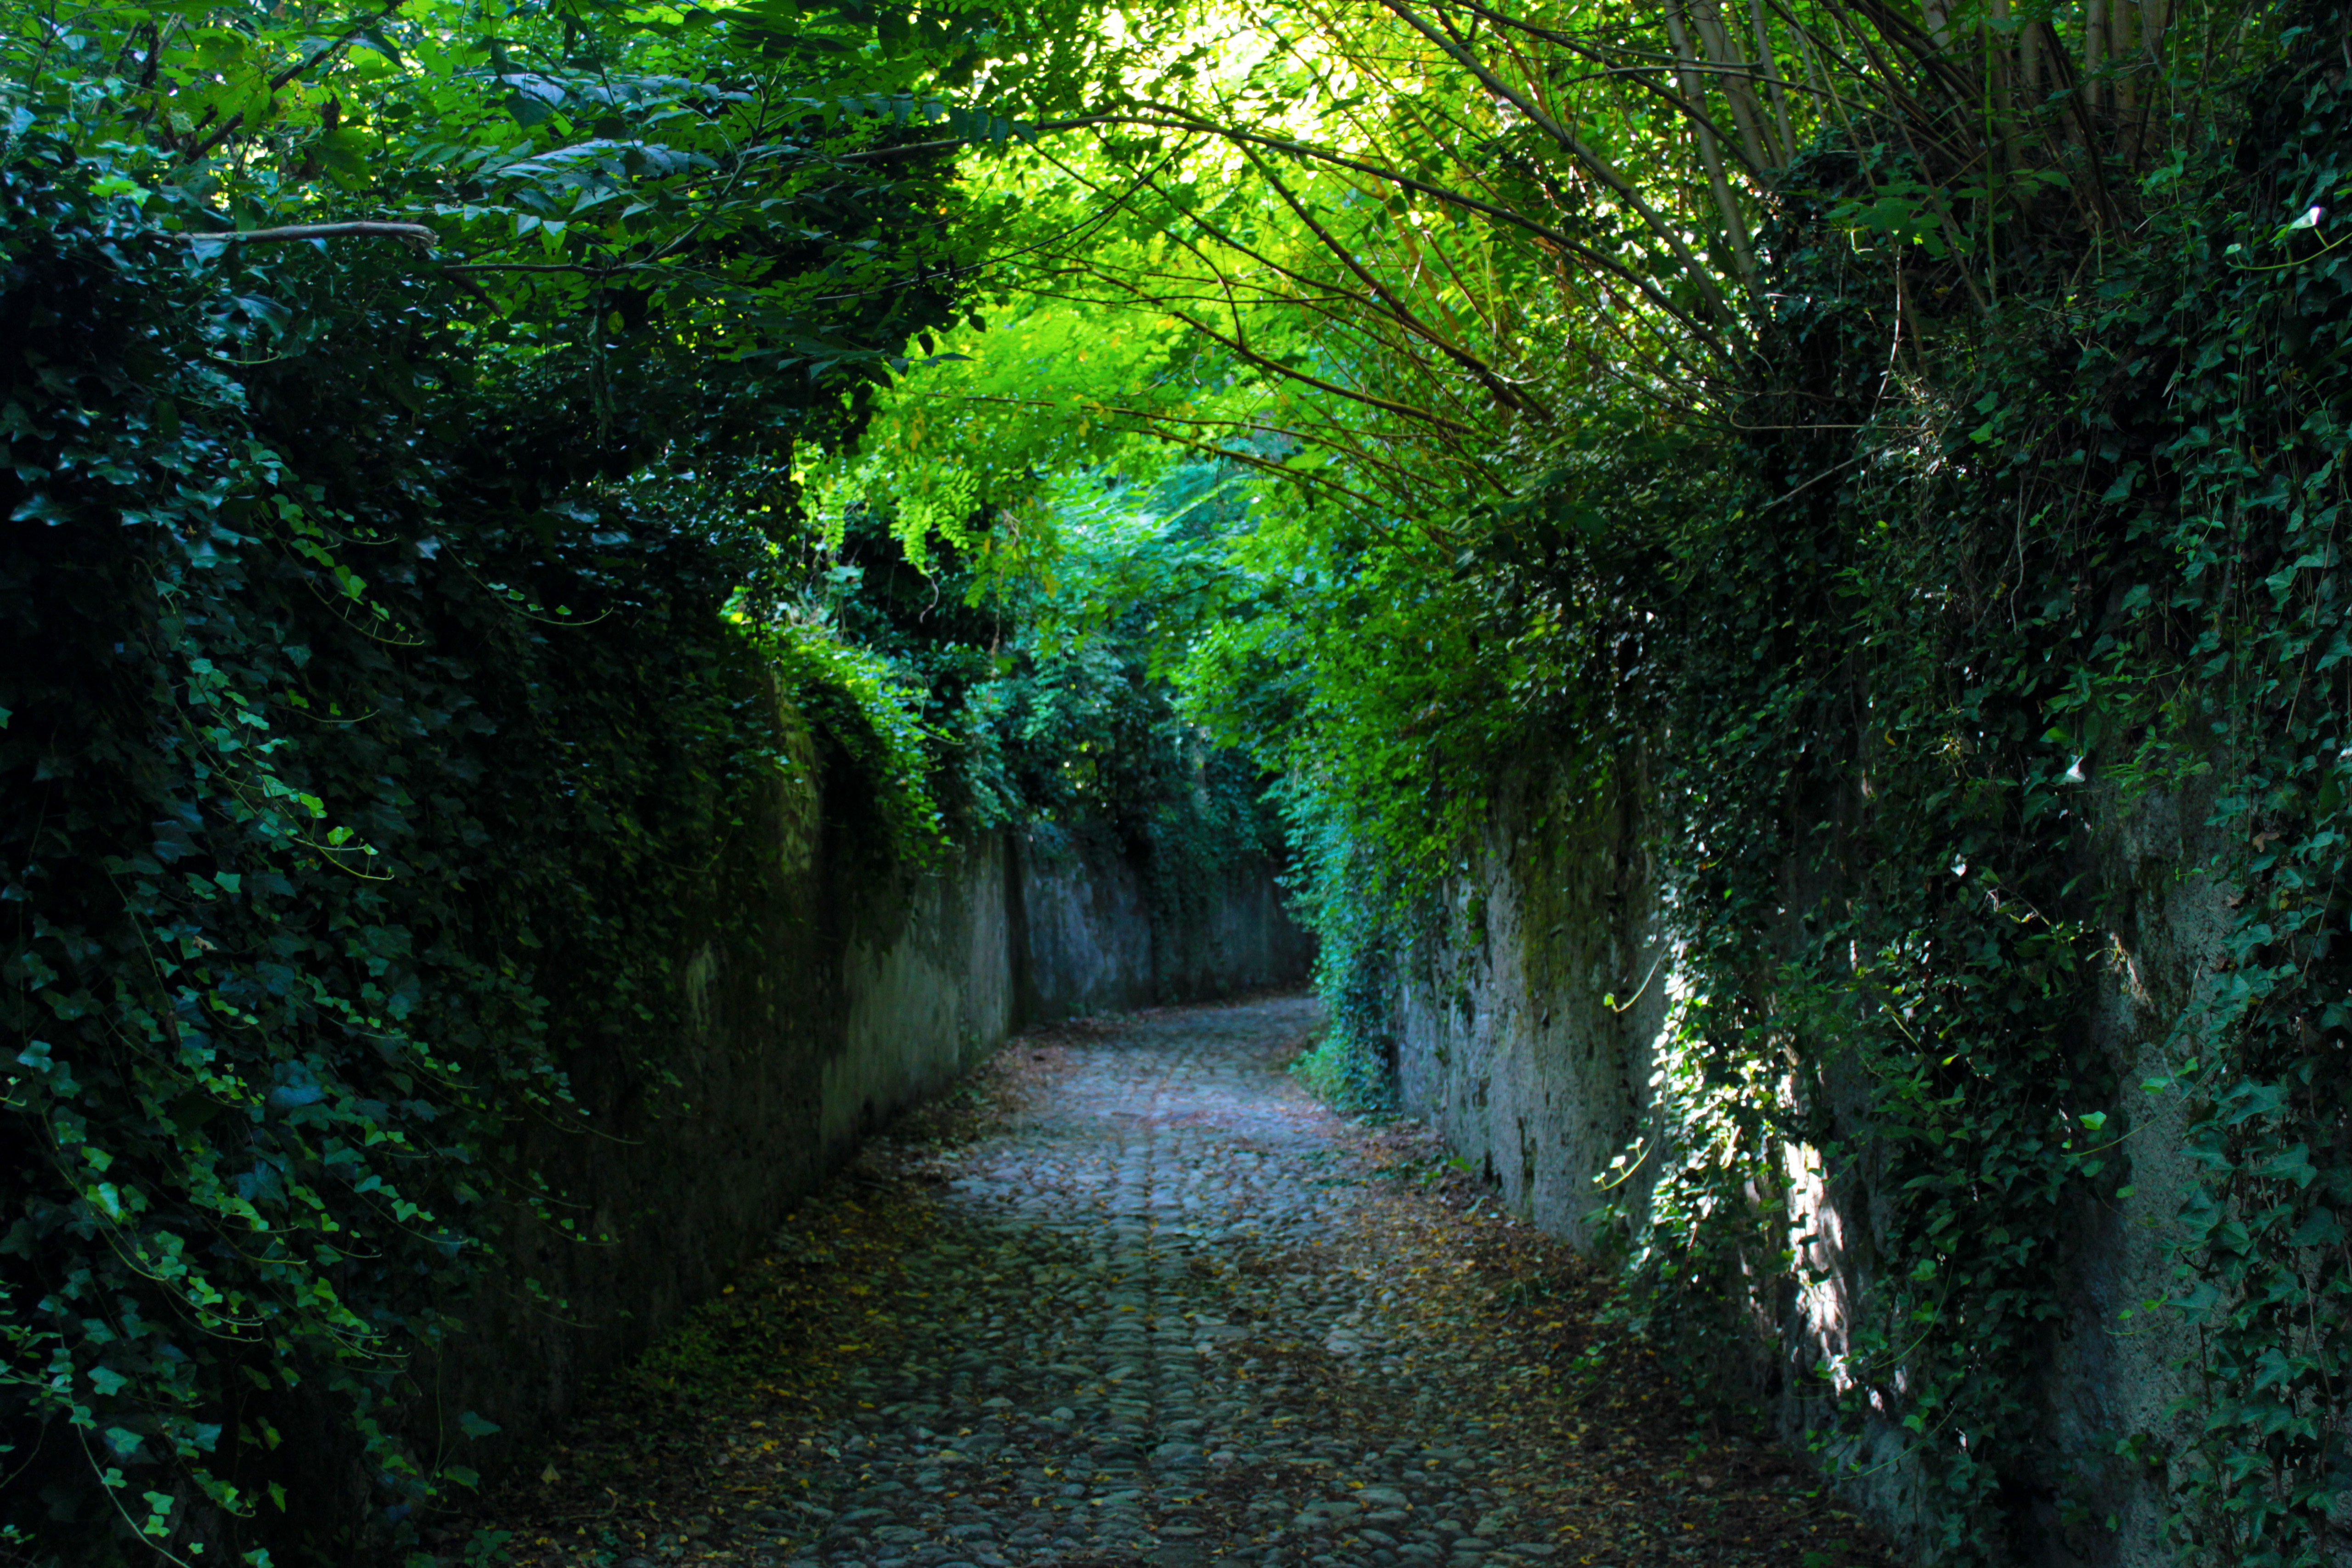
landscape, tree, nature, forest, branch, mountain, light, plant, road, trail, sunlight, morning, leaf, walk, tranquility, green, jungle, autumn, darkness, leisure, plants, trees, leaves, outdoors, relaxation, rainforest, deciduous, woodland, habitat, ecosystem, old growth forest, natural environment, atmospheric phenomenon, woody plant